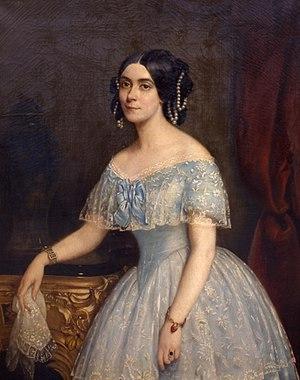
Emma Mac Kinnon, duchesse de Gramont